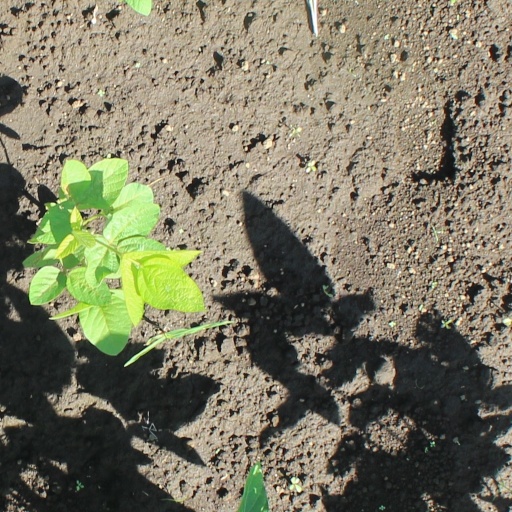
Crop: soybean